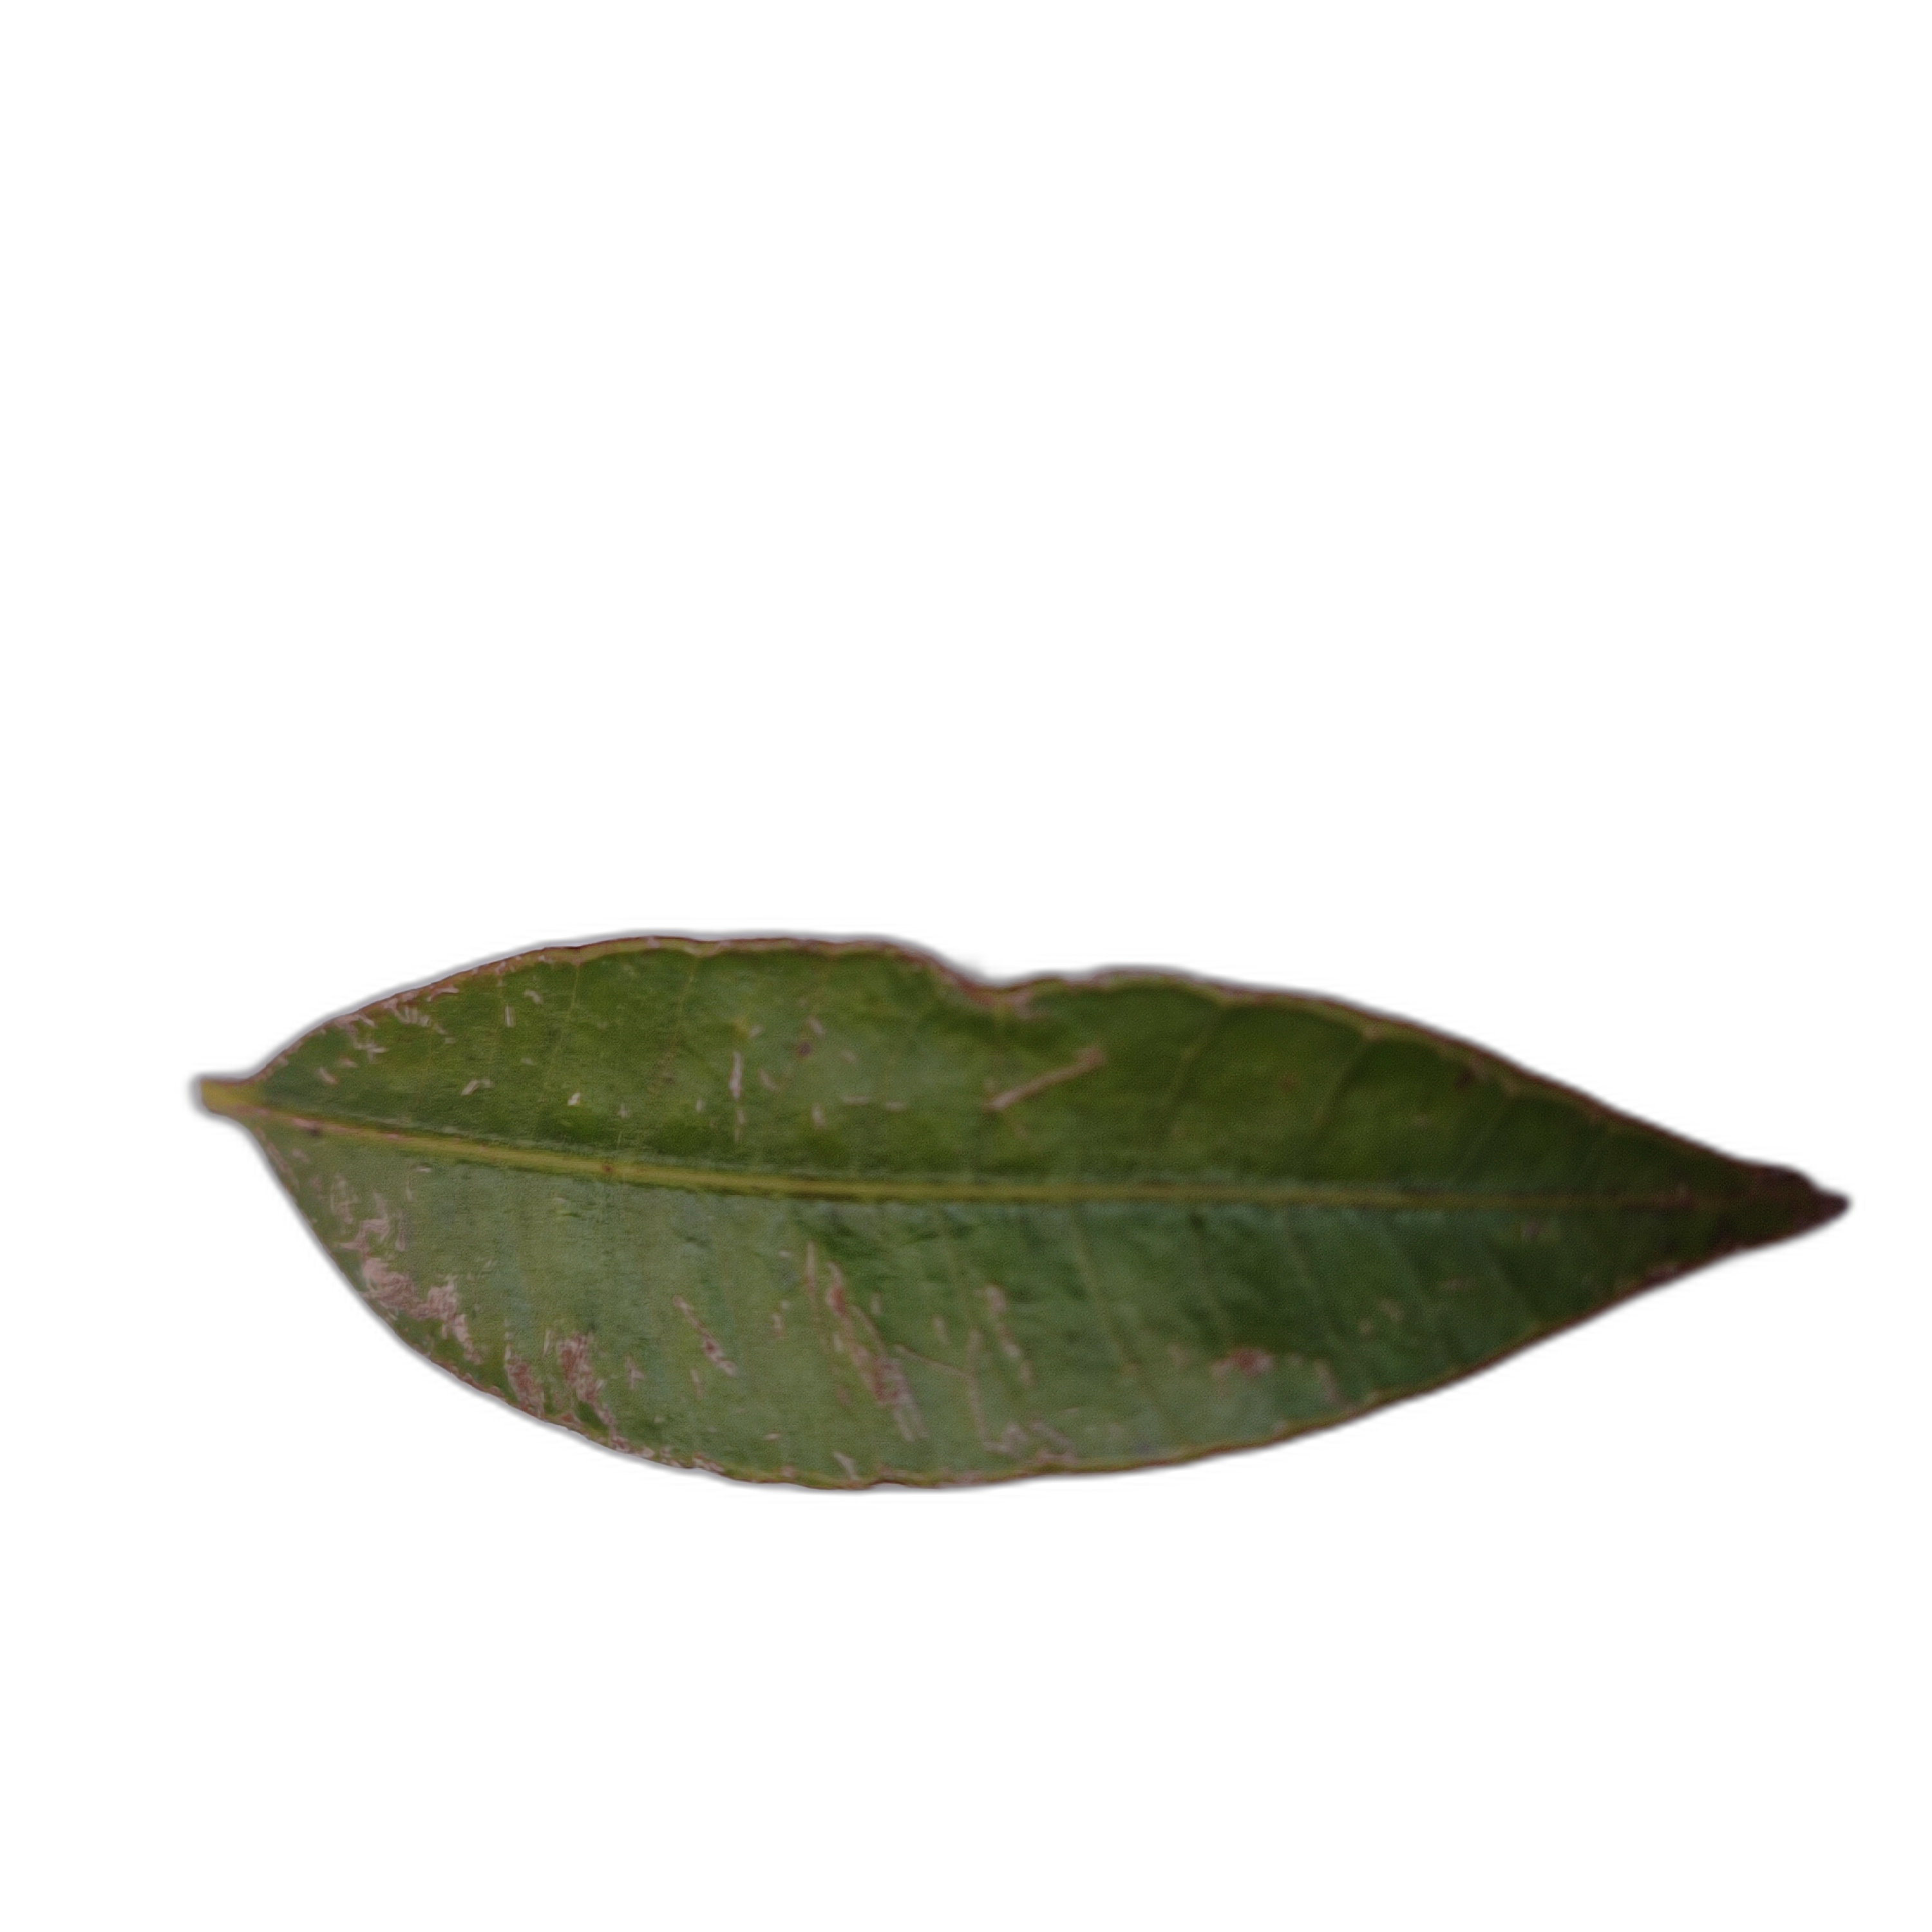
Label: healthy